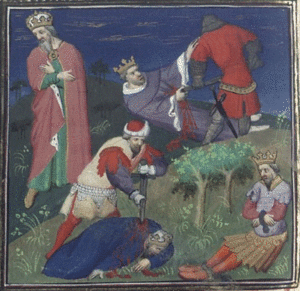
Frédéric II se lamentant devant la mort de Manfred et l'emprisonnement d'Enzio, par Giovanni Boccaccio, enluminure issue de l'ouvrage De casibus, France, XV° siècle. BNF Fr.226, f.261v.